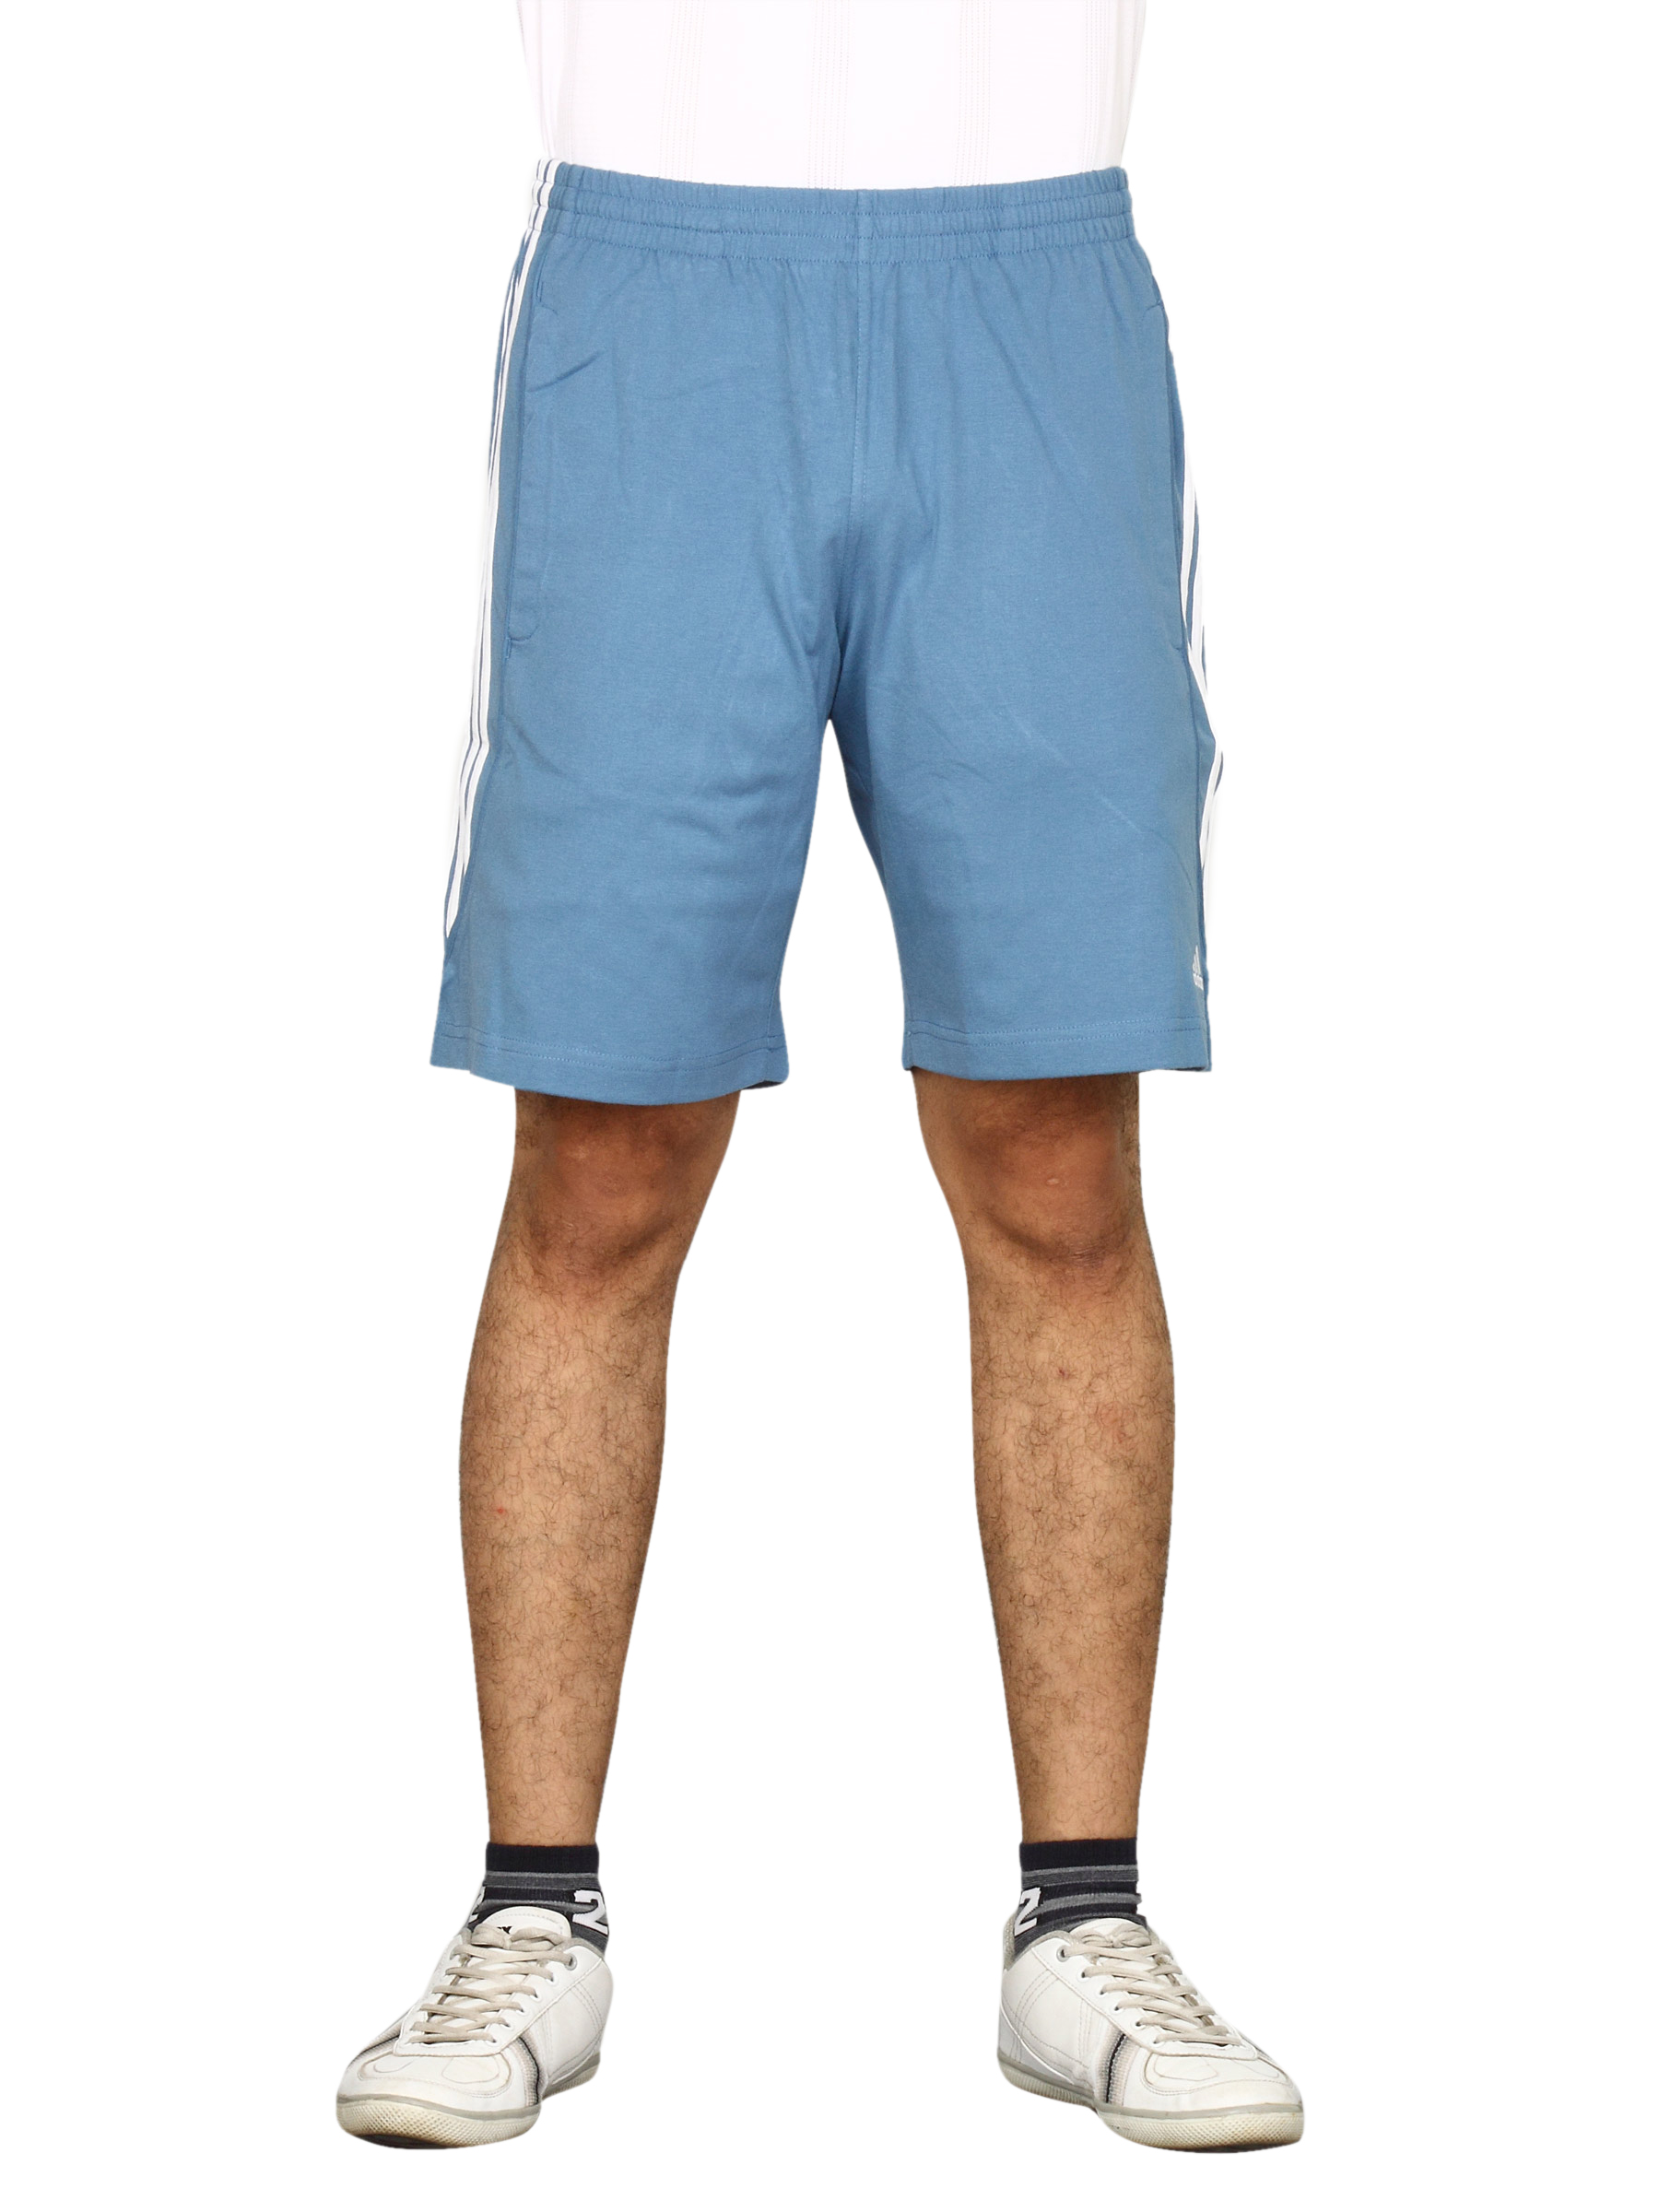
ADIDAS Men's Ess Steel Short
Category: Apparel / Bottomwear / Shorts
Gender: Men
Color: Blue
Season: Summer 2011
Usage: Sports